Constitutional reform in Bosnia and Herzegovina

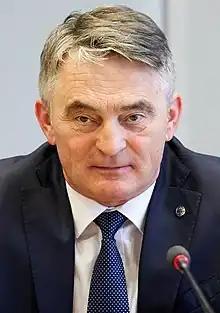
Željko Komšić was elected to the post of Croat member of the Bosnian Presidency mostly by Bosniak voters, thus deeming him to be an illegitimate representative of Croat interests.

The European Court of Human Rights ruling meant one further narrowing down of the constitutional reform agenda to issues of the European Convention on Human Rights compliance. This also meant finding a solution for the "Croat issue", i.e. the HDZ BiH's grievance following the defeat of Ivo Miro Jović in the 2006 general election by Željko Komšić (SDP BiH) thanks to cross-ethnic voting. A Parliamentary committee was tasked to discuss reforms in the spring of 2010, with no results. Election were held in October 2010, with no changes.